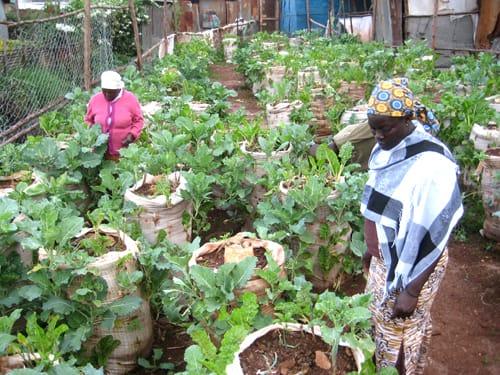
Wakulima wawili wanawake wamepanda mbogamboga katika mifuko aina ya viroba. Zimekomaa na zipo tayari kwa kuchumwa. Kilimo kinachowasaidia kwa ajili ya kupata chakula na kuuza ili kupata kipato.